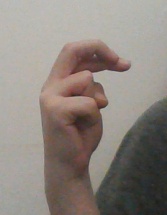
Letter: zay